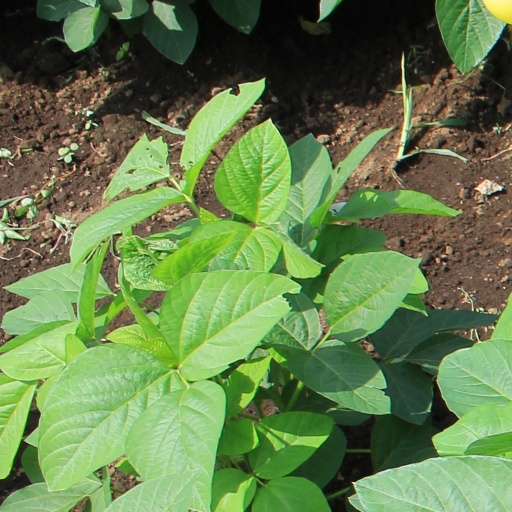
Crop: soybean